Protected areas of Kiribati

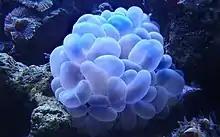
"Plerogyra sinuosa"

Protected areas of Kiribati include marine protected areas managed by the Environment and Conservation Division, of the Kiribati Ministry of Environment, Lands and Agricultural Development. Kiribati, in partnership with the New England Aquarium and Conservation International (CI), manages the Phoenix Islands Protected Area (PIPA), which is a World Heritage Site that was established in 2006, and is the second largest of the world's marine protected areas. The U.S. administered Pacific Islands Heritage Marine National Monument is currently the world's largest designated marine protected area (MPA), and is to the north and north-east of the PIPA.